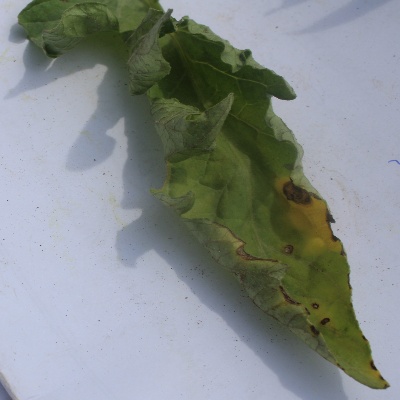
Crop: Tomato
Condition: leaf curl